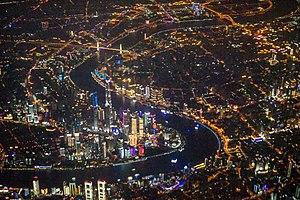
Shanghai est une des municipalités autonomes chinoises situées sur le fleuve Huangpu près de l'embouchure du Yangzi Jiang, dans l'Est de la Chine.
Cet article présente une liste des quartiers d'affaires à travers le monde.